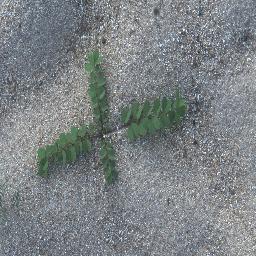
Label: negative